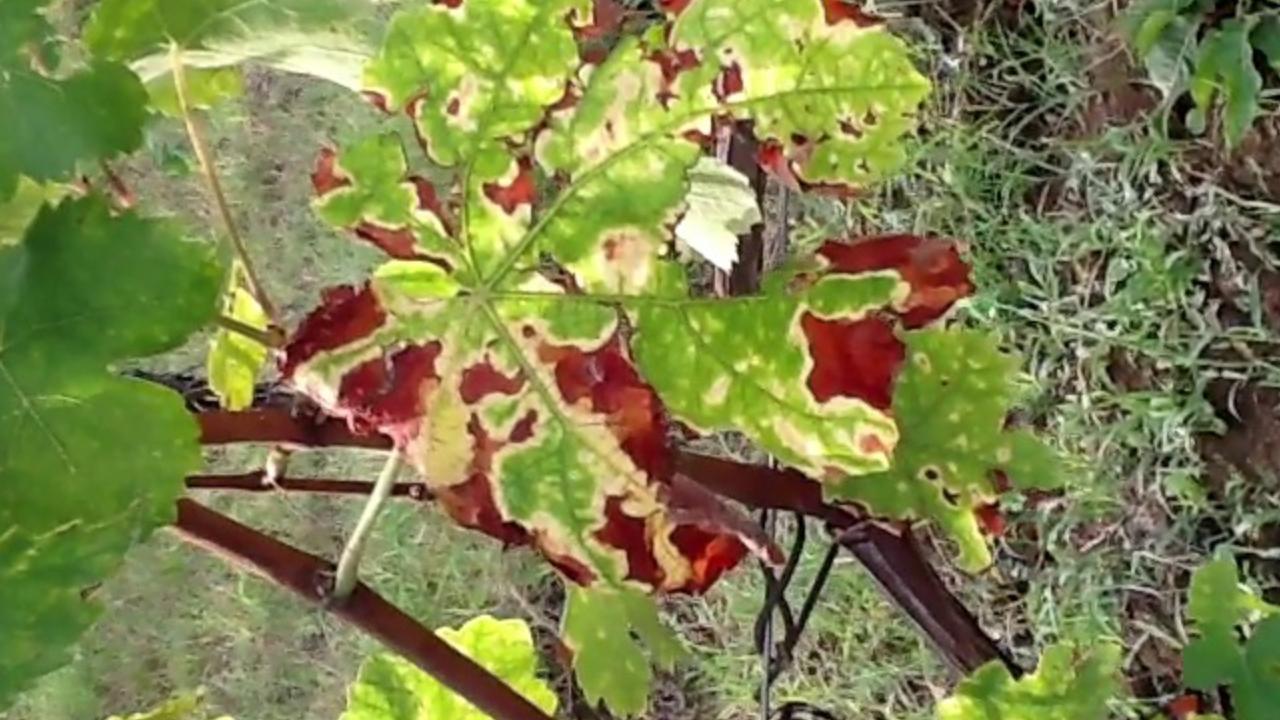
Label: esca